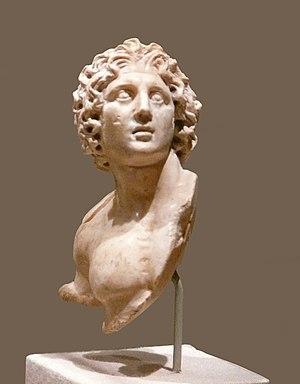
Alexandre le Grand ou Alexandre III, né le 21 juillet 356 av. J.-C. à Pella et mort le 11 juin 323 av. J.-C. à Babylone, est un roi de Macédoine et l'un des personnages les plus célèbres de l'Antiquité. Fils de Philippe II, élève d'Aristote et roi de Macédoine à partir de 336, il devient l'un des plus grands conquérants de l'histoire en prenant possession de l'immense empire perse et en s'avançant jusqu'aux rives de l'Indus.
Alexandre le Grand qui bénéficie à travers l'histoire, les cultures et les religions d'une grande postérité, a été le sujet de très nombreuses œuvres d'art de l'Antiquité jusqu'à nos jours, faisant de lui l'une des principales figures politiques dans l'art occidental. La plupart des œuvres contemporaines ou originales ont disparu, même si de nombreuses copies ont été réalisées à l'époque romaine, particulièrement dans le domaine de la sculpture. Au Moyen Âge, dans la lignée du Roman d'Alexandre, l'épopée d'Alexandre s'incarnent dans de nombreuses publications littéraires pour devenir l'un des mythes les plus diffusés dans le temps et dans l'espace. À l'époque moderne, Alexandre est un thème privilégié dans la peinture. De nos jours il fait partie de la culture populaire en tant que sujet de romans historiques, de chansons ou de jeux vidéo.